New Toronto

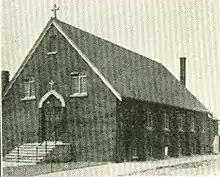
St. Teresa Catholic Church in 1937. The church was established in New Toronto in 1924.

New Toronto became a fully independent municipality (town) in 1920 and established a Library Association. In 1924 a St. Teresa's Catholic Church was created in New Toronto out of Mimico's St. Leo's Catholic Church.